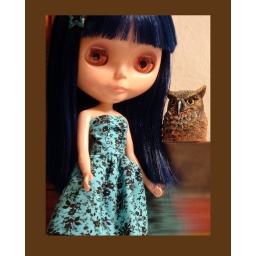
My girl in a dress I made and my owl pencil sharpener.